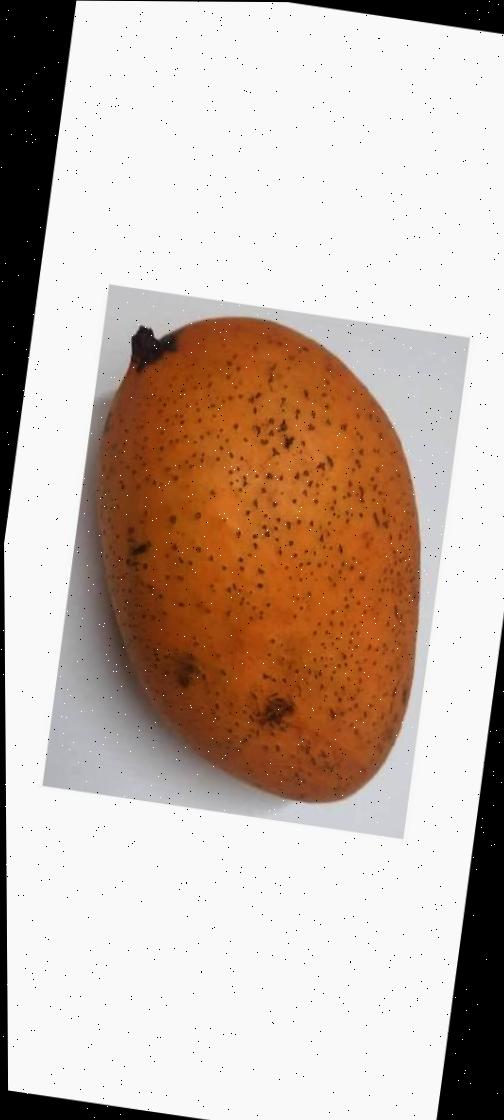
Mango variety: Ashshina Classic